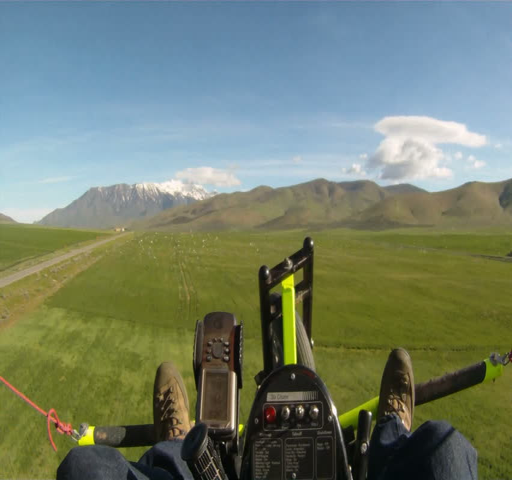
ultralight powered parachute flies over farm land with mountain in the distance .